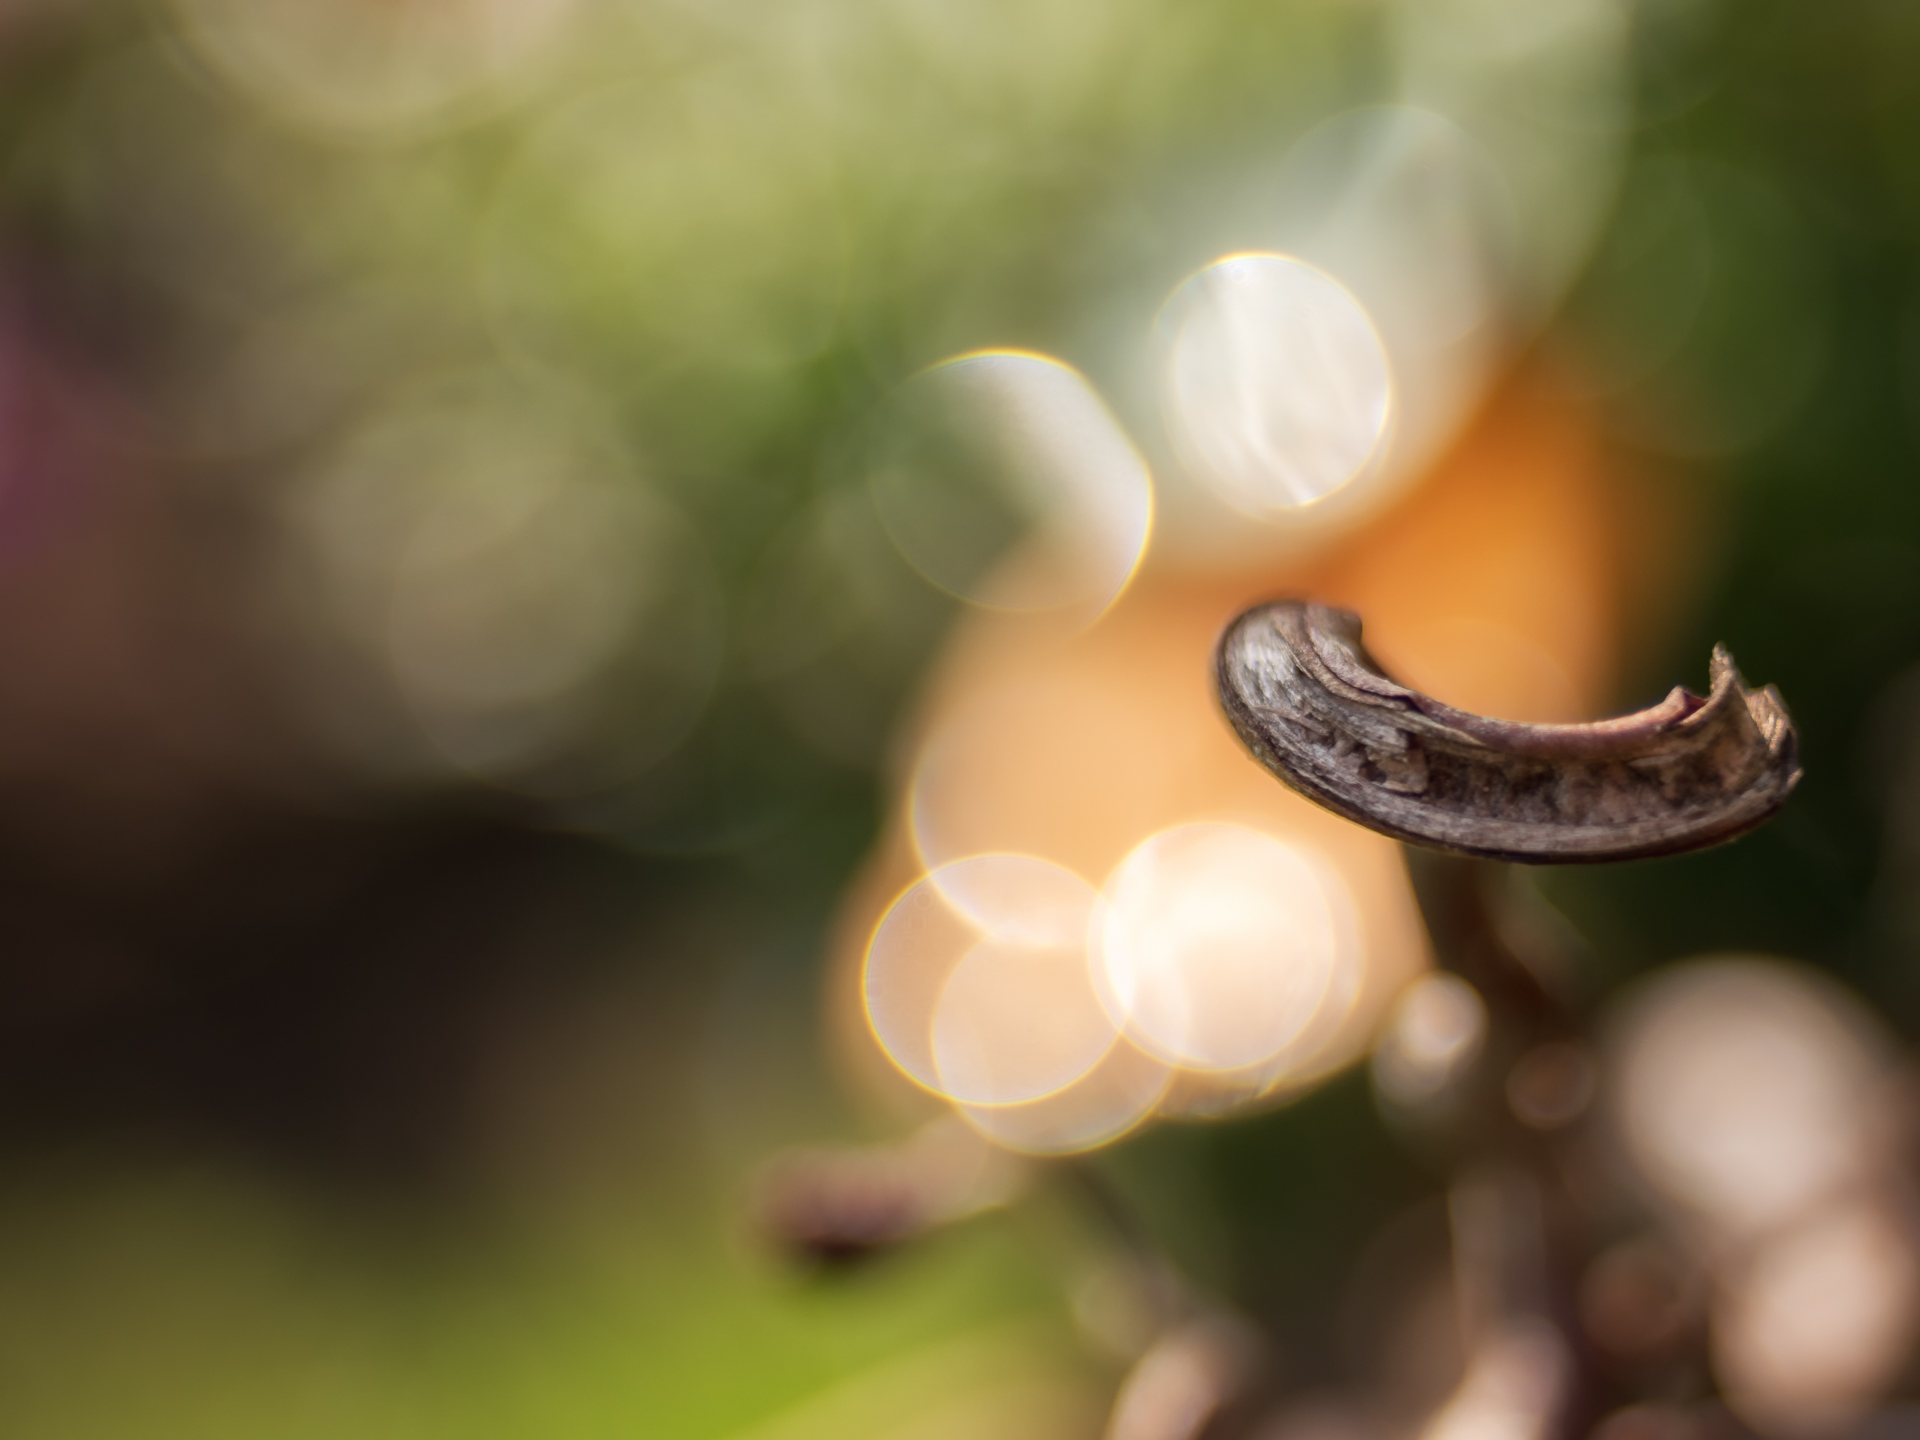
nature, blossom, light, bokeh, abstract, plant, photography, sunlight, morning, leaf, flower, petal, green, flora, close up, colour, eye, vintagelens, panasoniclumixgx8, apeach, anjapietsch, mftm43lumixpanasonic, microfourthird, czjflektogon35mm, flektogon, macro photography